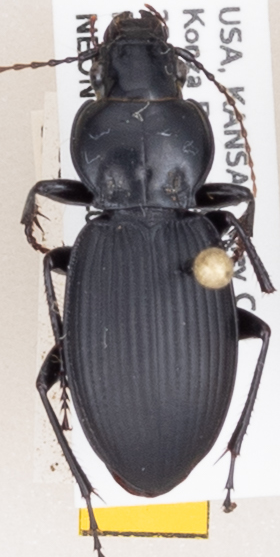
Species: Cyclotrachelus sodalis colossus
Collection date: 2018-07-19
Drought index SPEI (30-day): -0.46
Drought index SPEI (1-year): -1.45
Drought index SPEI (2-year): -1.01